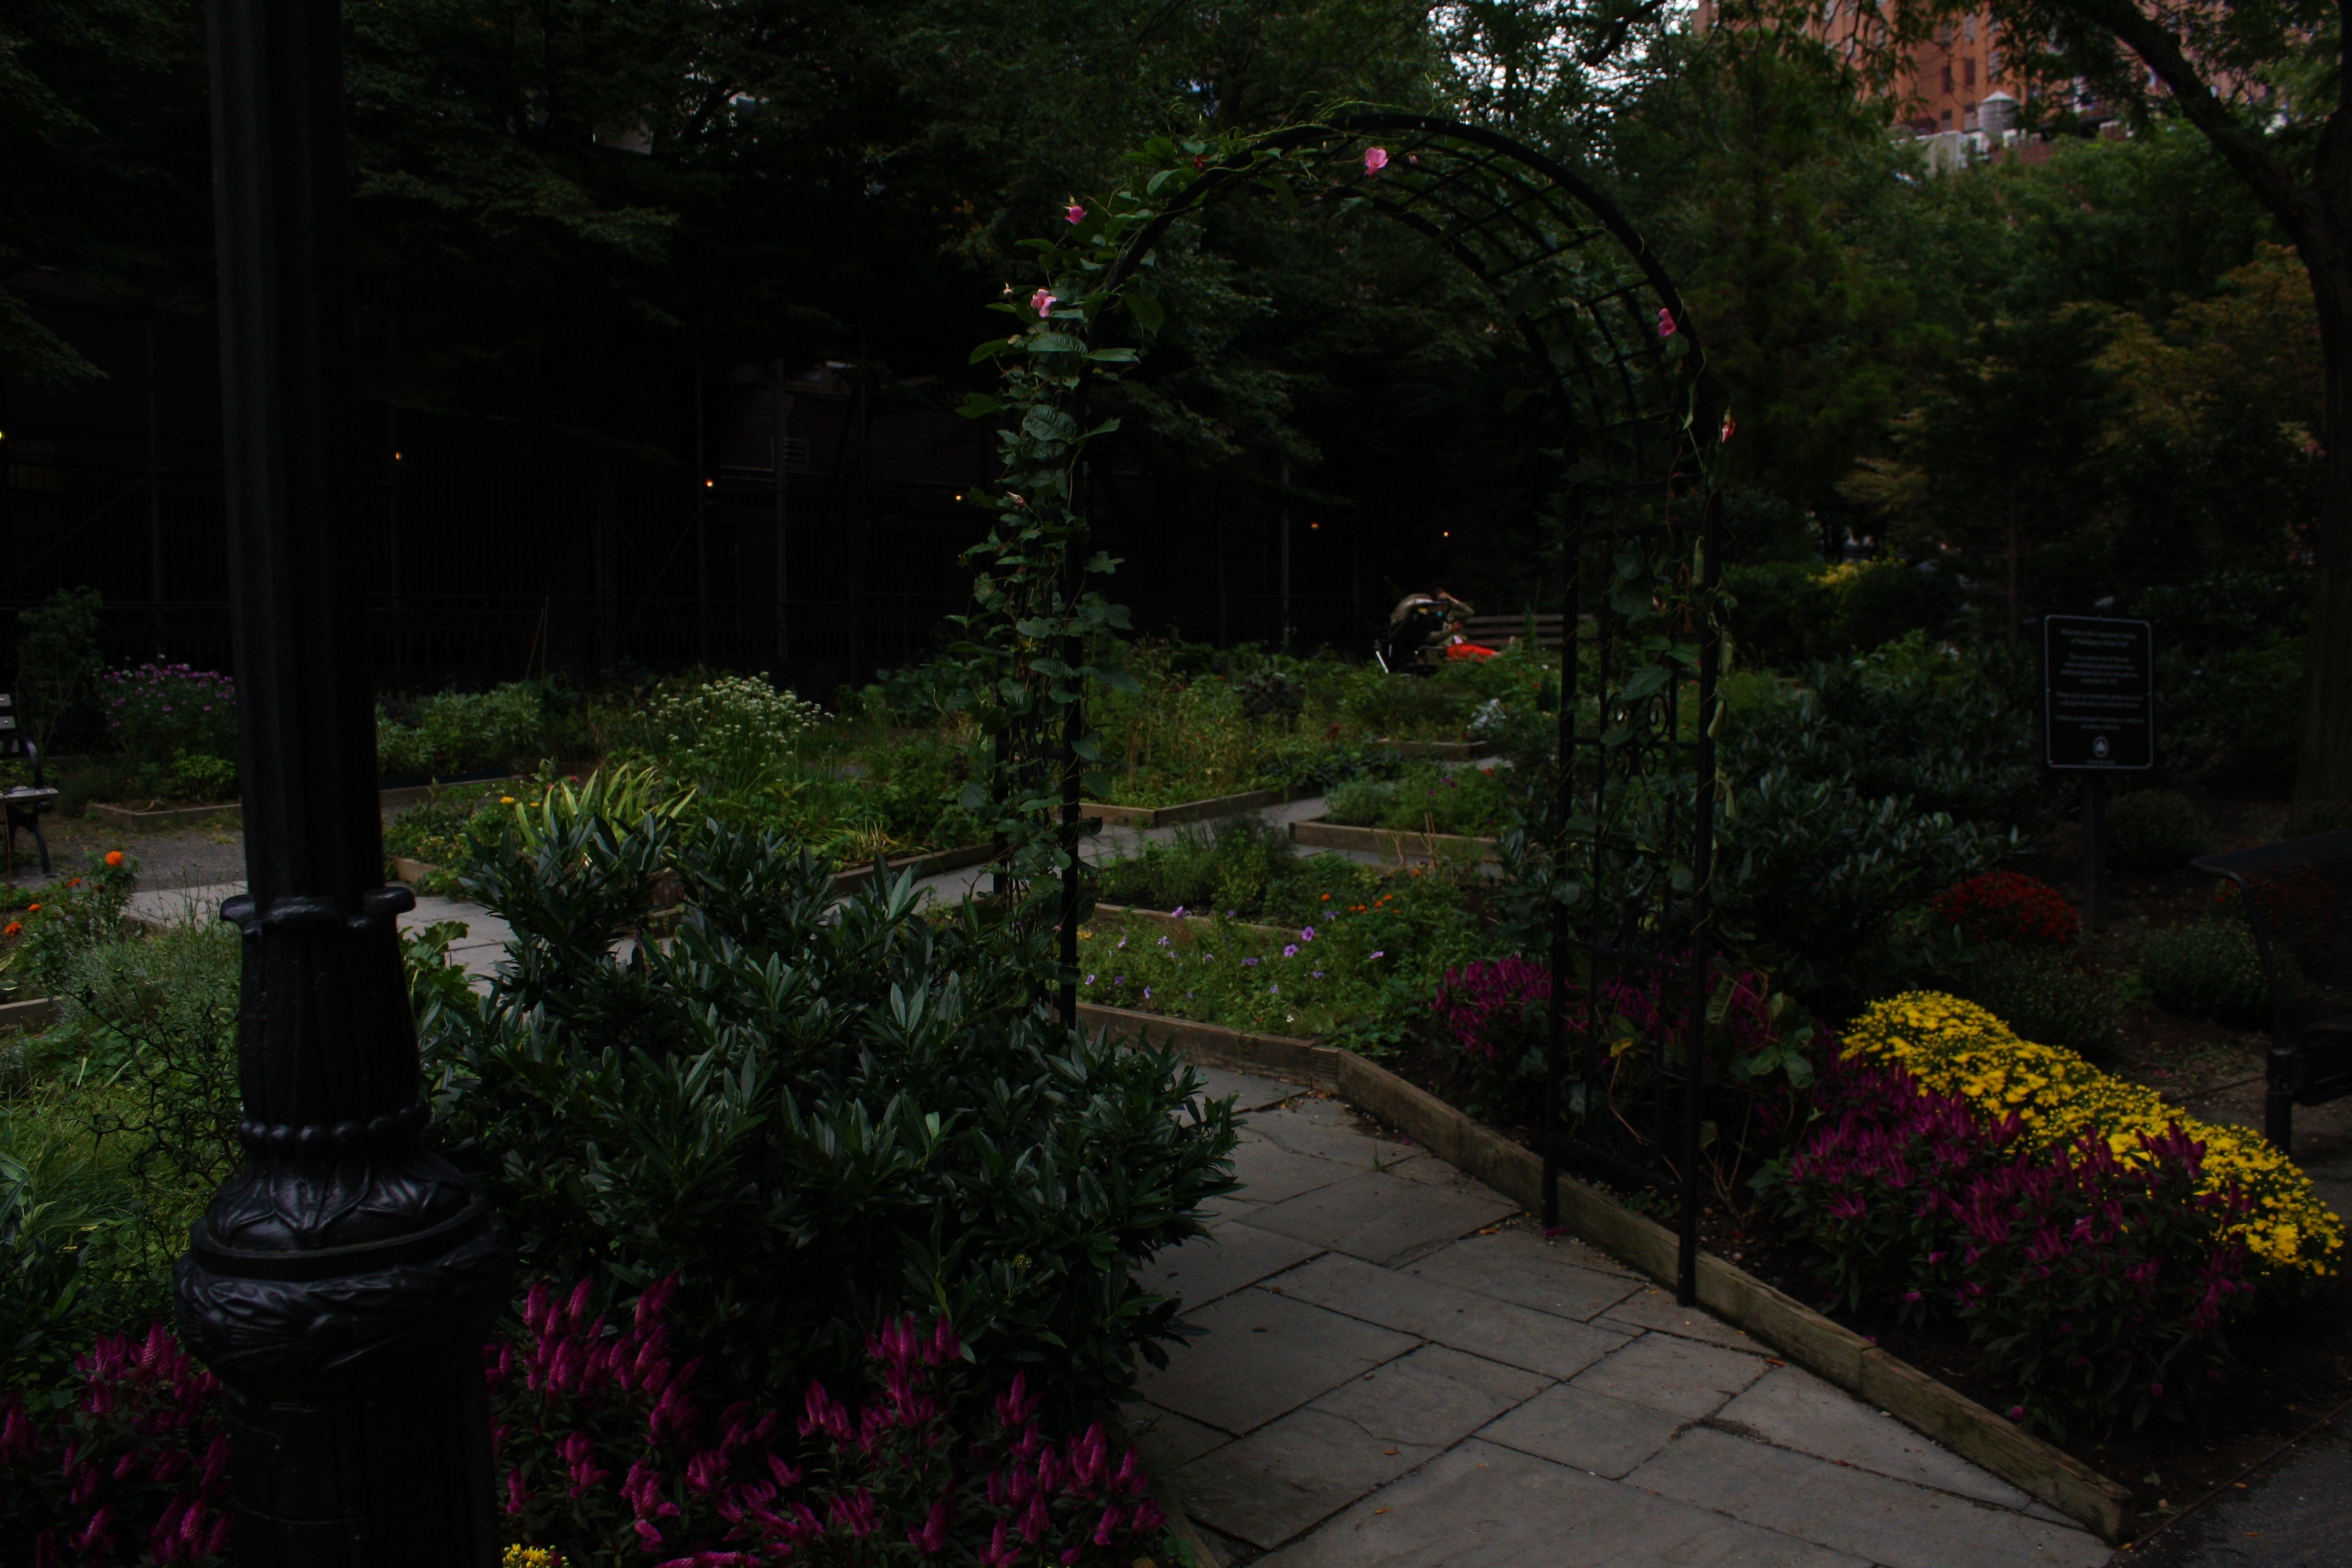
lawn, flower, backyard, botany, garden, landscaping, courtyard, yard, outdoor structure, landscape lighting